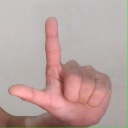
अक्षर: ल